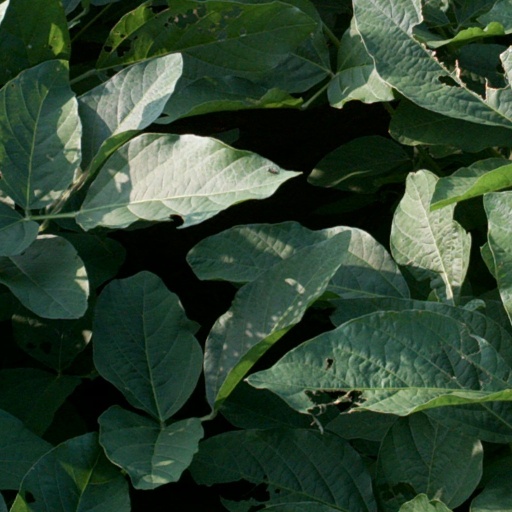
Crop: soybean